Williams-Warren-Zimmerman House

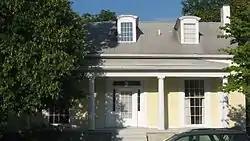
Williams-Warren-Zimmerman House, July 2011

Williams-Warren-Zimmerman House, also known as the Cottage-Among-the-Lindens, is a historic home located at Terre Haute, Vigo County, Indiana. It was built between 1849 and 1854, and is a -story, Greek Revival style frame dwelling with a one-story wing. It sits on a stuccoed brick foundation, is sheathed in clapboard siding, and has a gable roof with dormers. The house was moved to its present location in 1874.